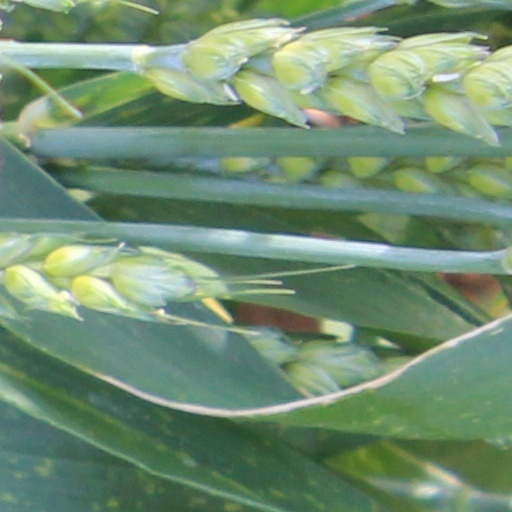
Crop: wheat